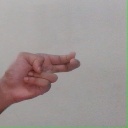
अक्षर: ह